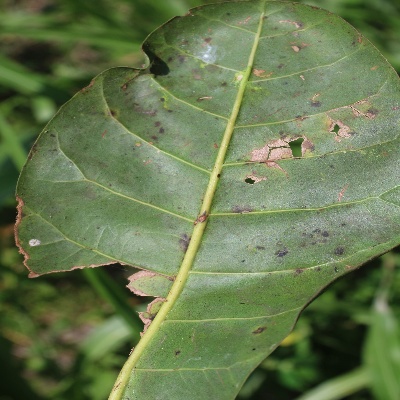
Crop: Cashew
Condition: anthracnose